Philibert Charles Berjeau

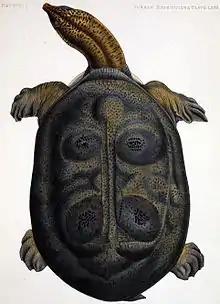
The Burmese peacock softshell turtle, "Nilssonia formosa", illustrated by Berjeau, 1878

Philibert Charles Berjeau (10 July 1845 – 1927), sometimes referred to as Ph. Charles Berjeau, was a natural history illustrator and lithographer, active in London in the late Victorian era. His subjects varied widely, including mammals, reptiles and especially birds, as well as fossils.